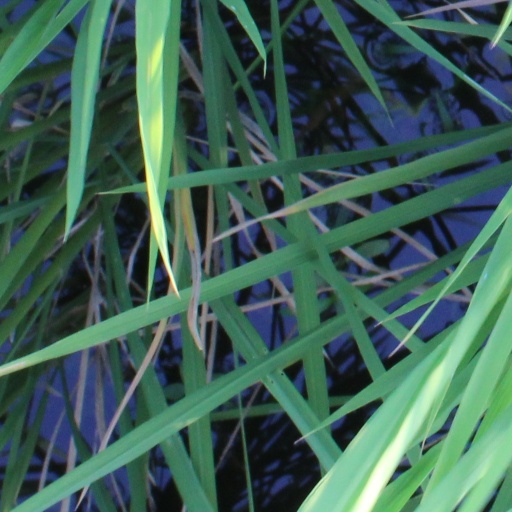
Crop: rice